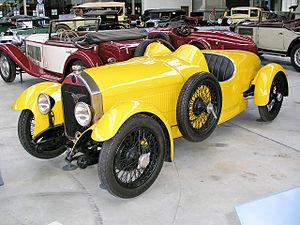
Autoworld est un musée de l’automobile situé à Bruxelles, en Belgique. Il est installé dans l’immense Halle sud-est des Palais du Cinquantenaire, faite de verre et de fer forgé et construite pour l’exposition universelle de 1897. Précédemment, le bâtiment s'appelait Palais Mondial et était occupé par le Mundaneum.
Le sport automobile est un sport populaire en Belgique. Le pilote le plus connu est Jacky Ickx qui a remporté de nombreuses victoires en Formule 1 et en Endurance. Le Circuit de Spa-Francorchamps accueille depuis 1922 le Grand Prix de Belgique et reste l'un des circuits préférés des pilotes participant au championnat du monde de Formule 1.